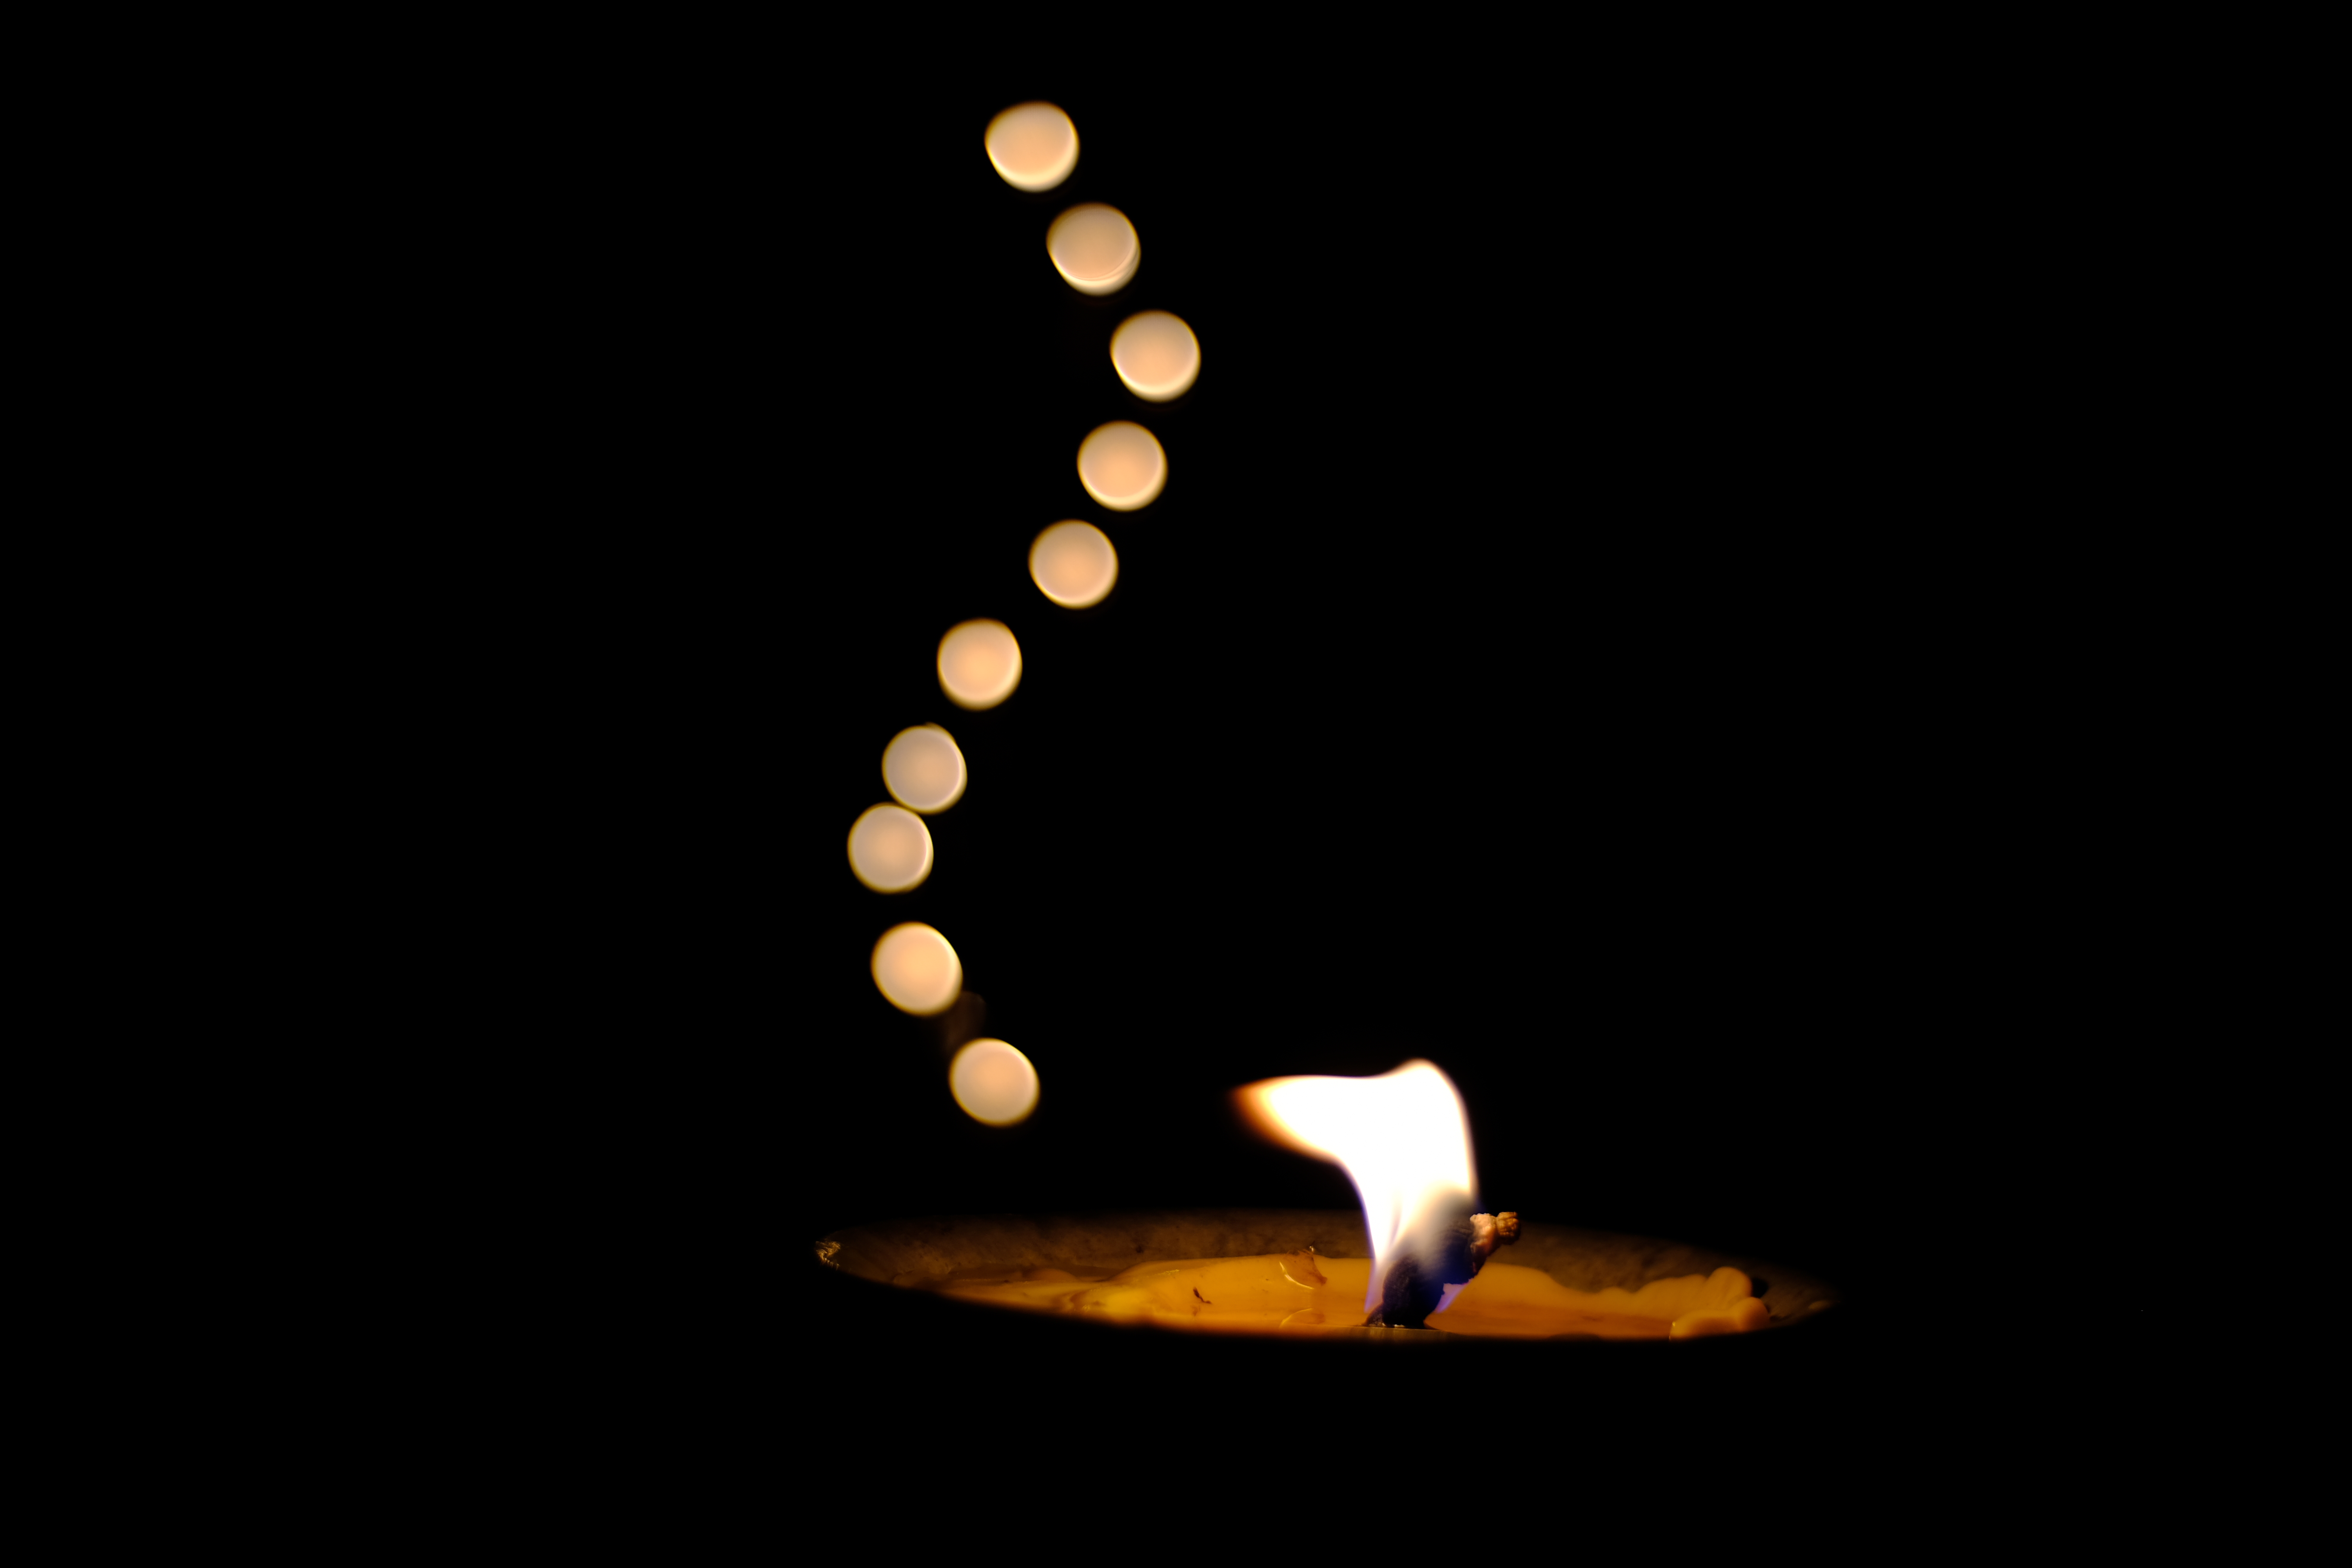
candle, light, lighting, still life photography, darkness, photography